Gâteau nantais

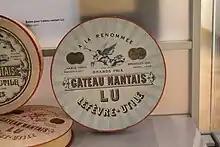

In the 18th century, the port of Nantes was enriched by the triangular trade and saw many goods from the Caribbean colonies such as cane sugar, dark rum, and vanilla; ingredients that were later used in the composition of the Nantes cake. Because of this, it is sometimes called the "traveller's cake".